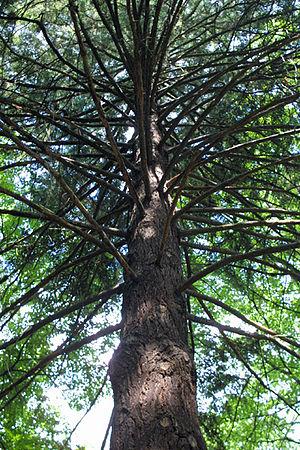
Pseudotsuga menziesii est une espèce de conifère de la famille des Pinaceae, originaire de l'ouest de l'Amérique du Nord. En français on l’appelle douglas vert ou sapin de Douglas, mais aussi pin d'Orégon et douglas de Menzies.